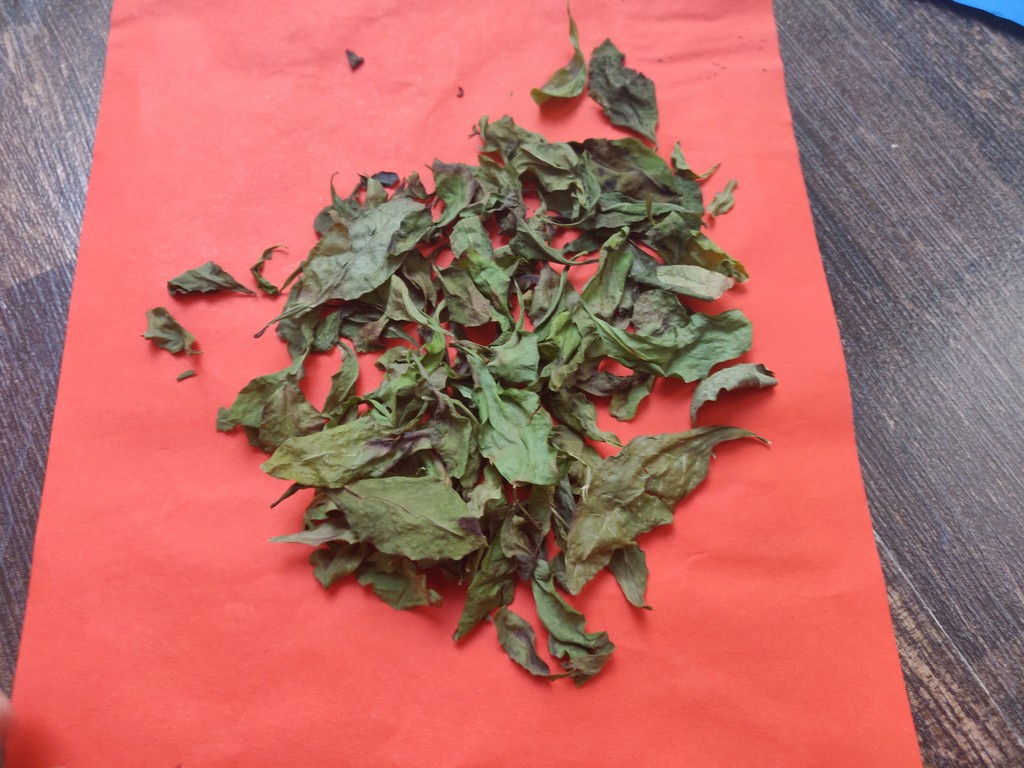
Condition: Dried
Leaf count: multiple
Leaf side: unknown